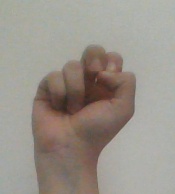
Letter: gaaf